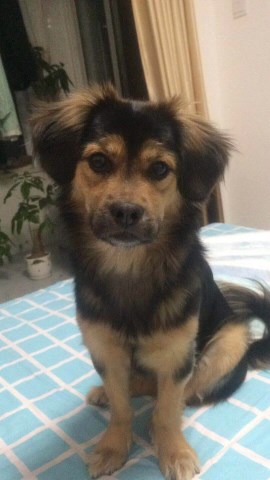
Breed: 3336-n000121-chinese_rural_dog